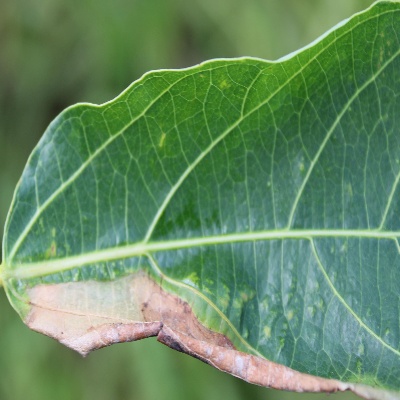
Crop: Cassava
Condition: bacterial blight